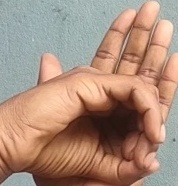
ASL sign: 0